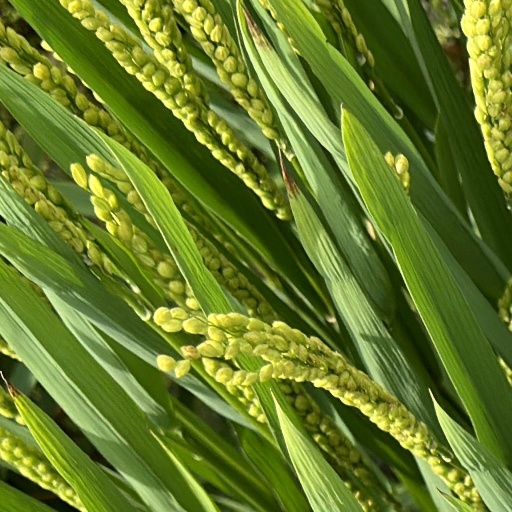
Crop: rice